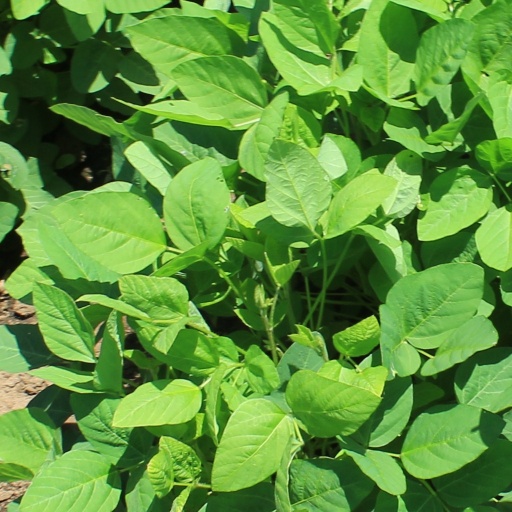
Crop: soybean